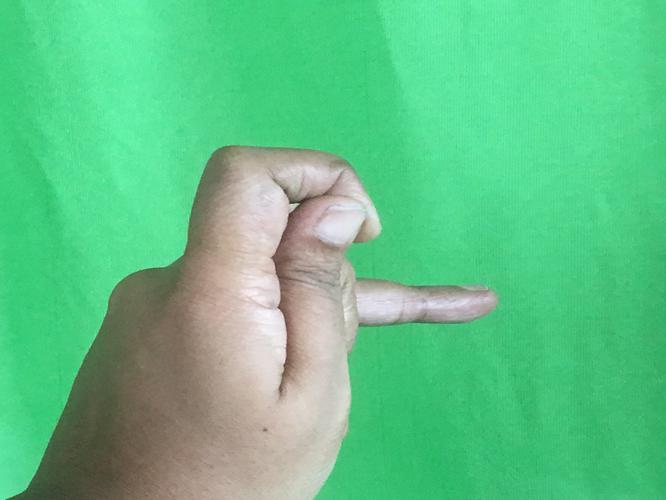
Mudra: Katakamukha_3
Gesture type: single_hand